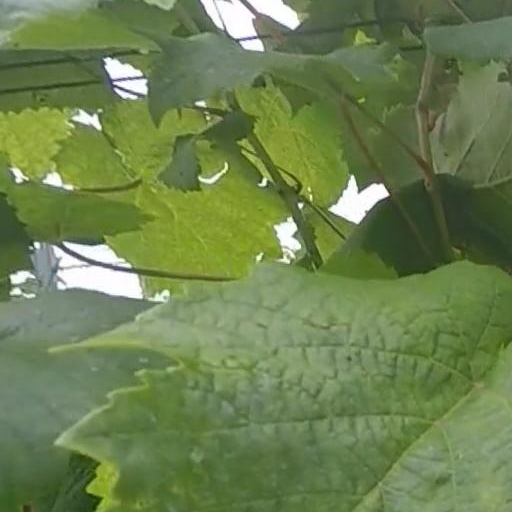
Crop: grape